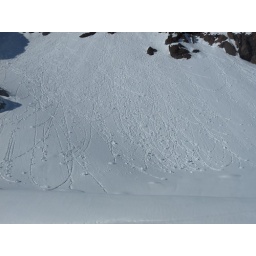
AVALANCE! Bits of snow rolling down the mountain in balls